1939–40 Gauliga Bayern

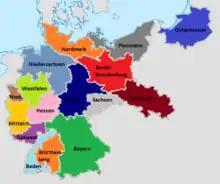
The initial 16 districts of the Gauliga with "Bayern" in green

The 1939–40 Gauliga Bayern was the seventh season of the league, one of the 18 Gauligas in Germany at the time. It was the first tier of the football league system in Bavaria (German:"Bayern") from 1933 to 1945.